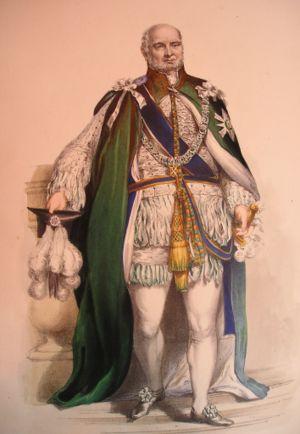
Augustus Frederick de Sussex, né le 27 janvier 1773 et mort le 21 avril 1843 à Londres, est un membre de la famille royale britannique de la Maison de Hanovre.